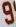
Number: 9